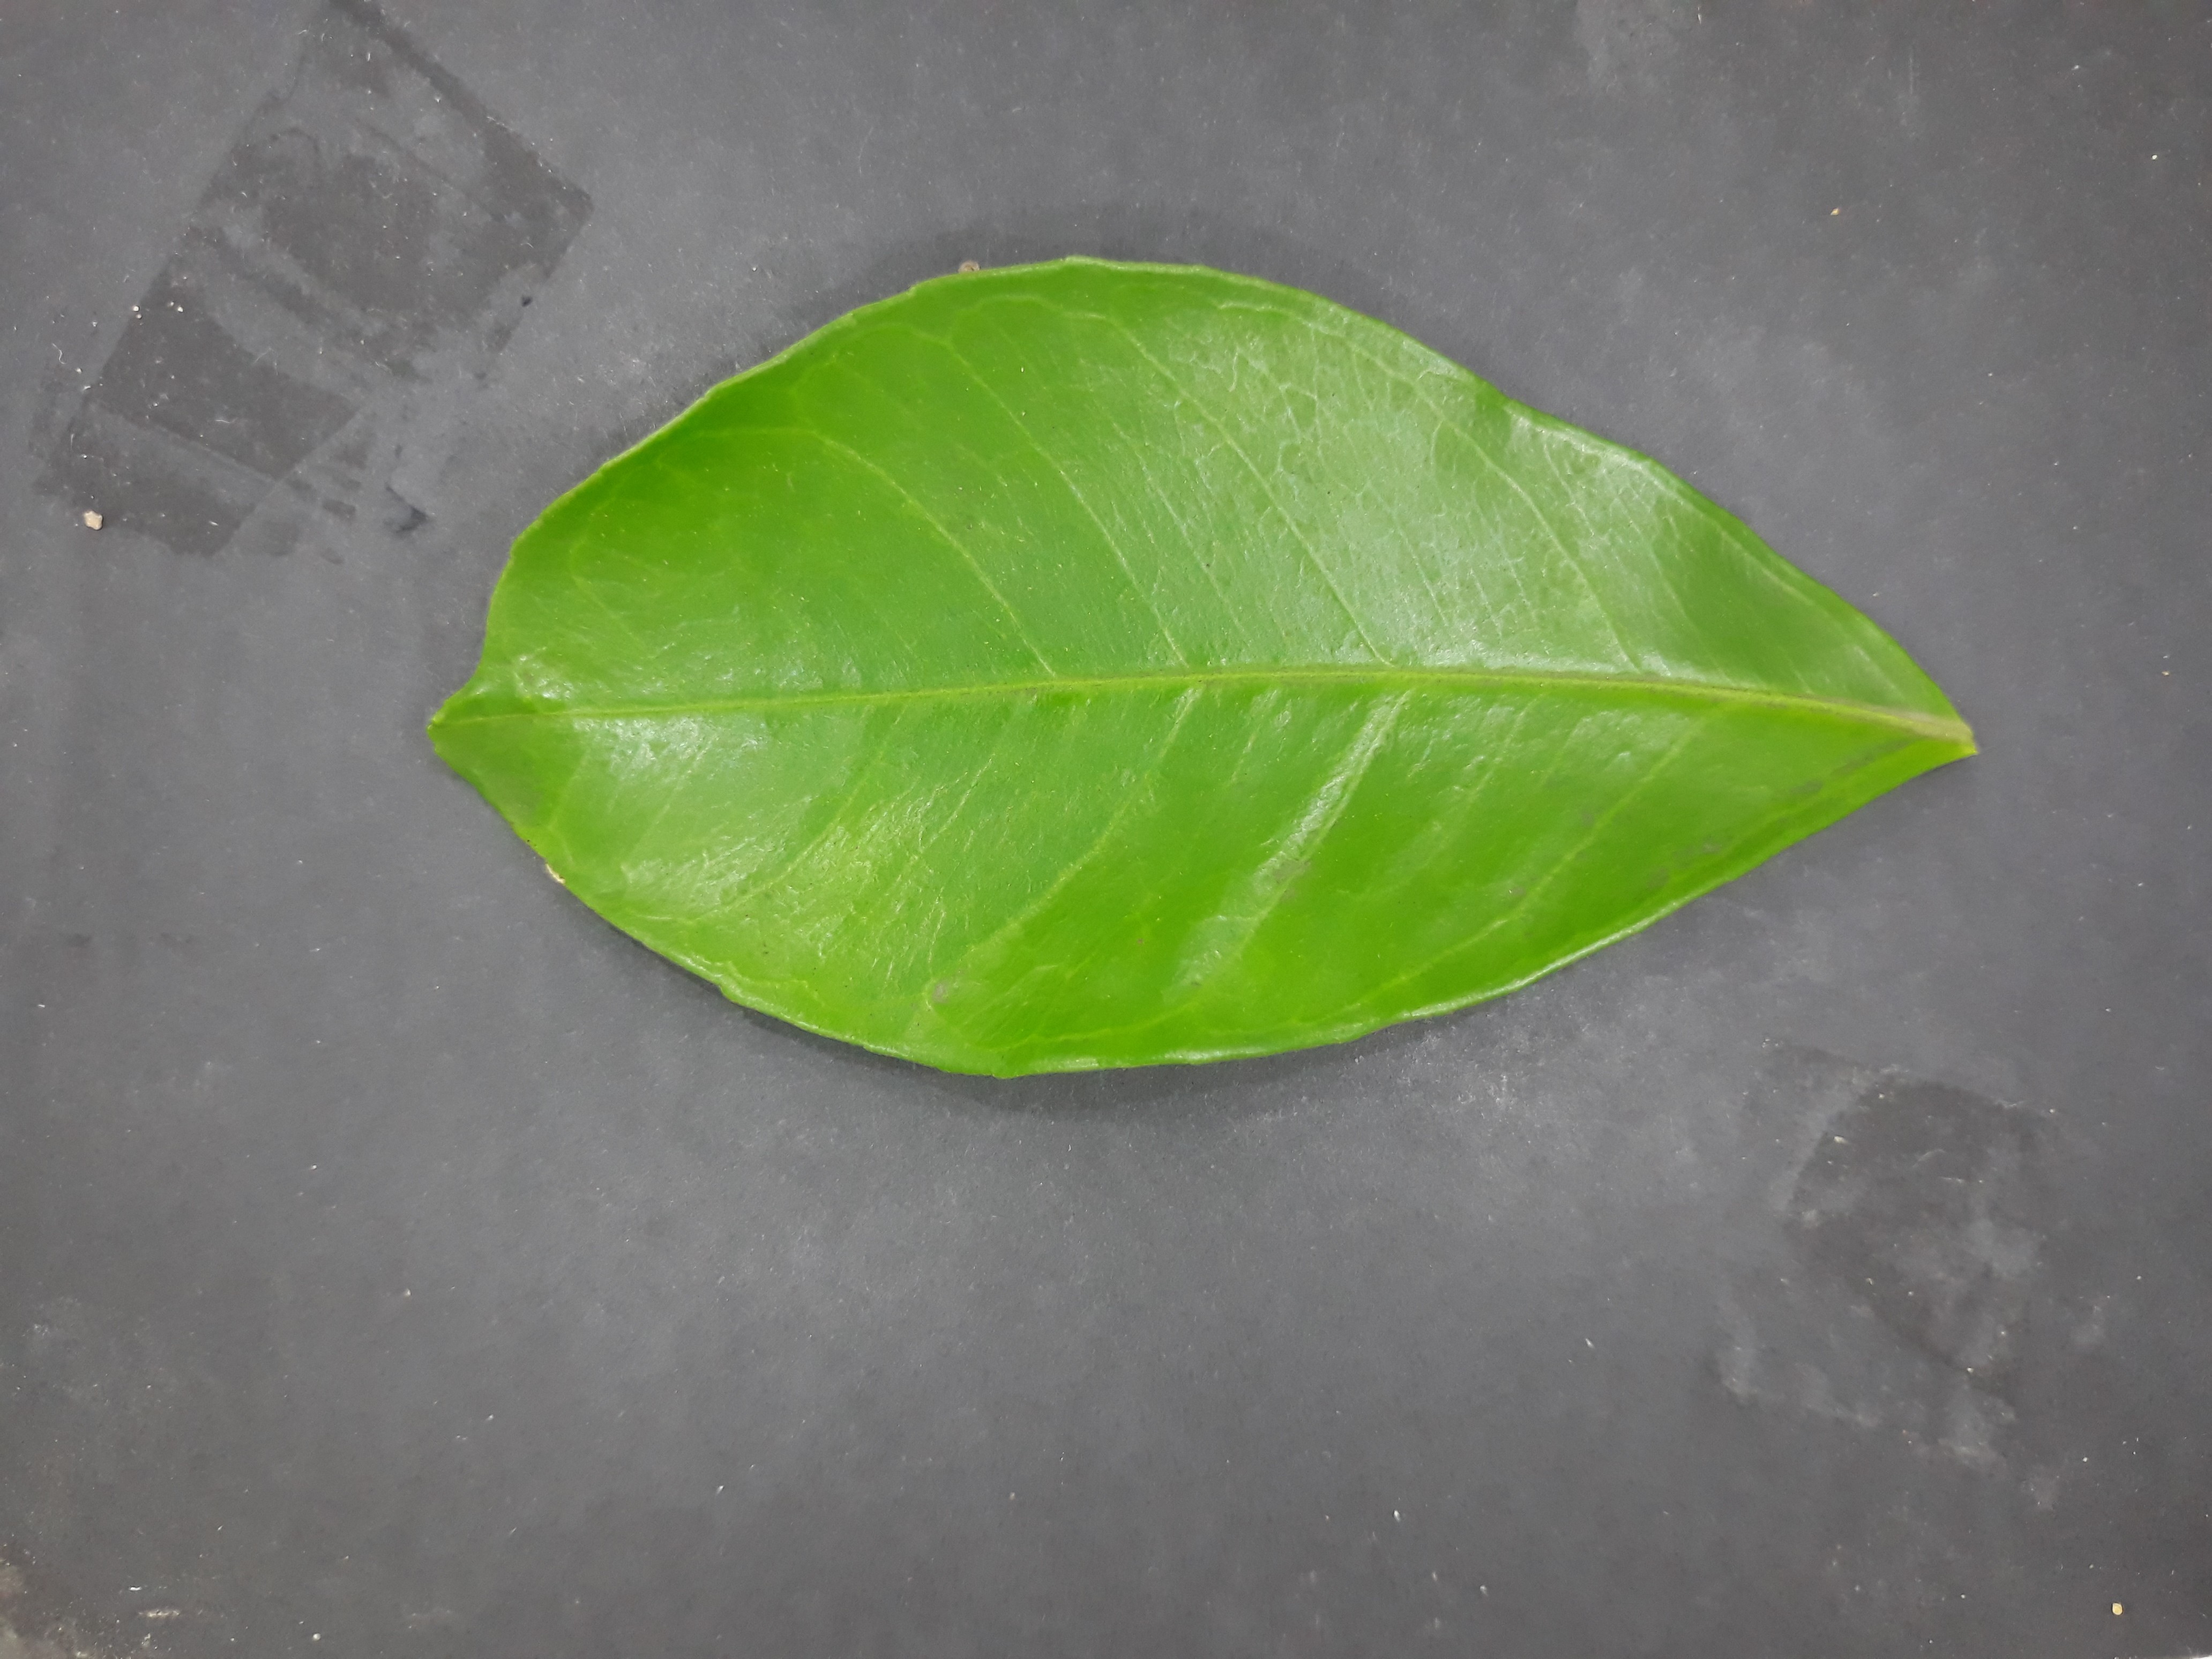
Label: Healthy